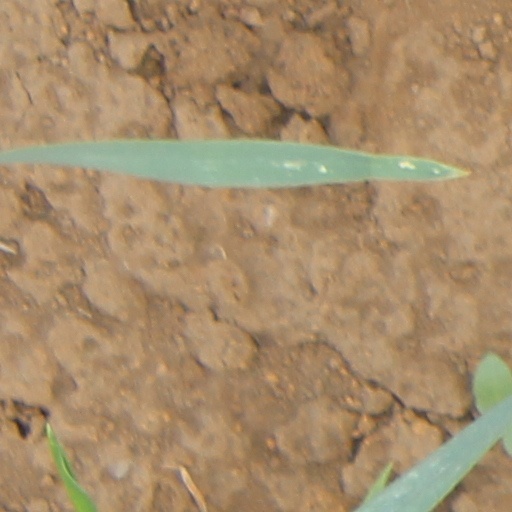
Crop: wheat